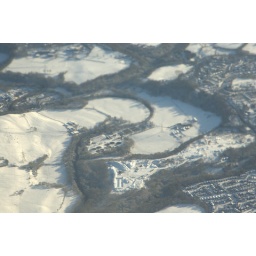
Britain in snow seen from the skies Manchester to Iceland flight ,view from the plane window